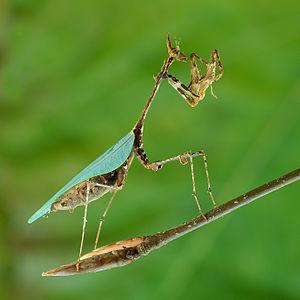
Sybilla pretiosa Afrique australe